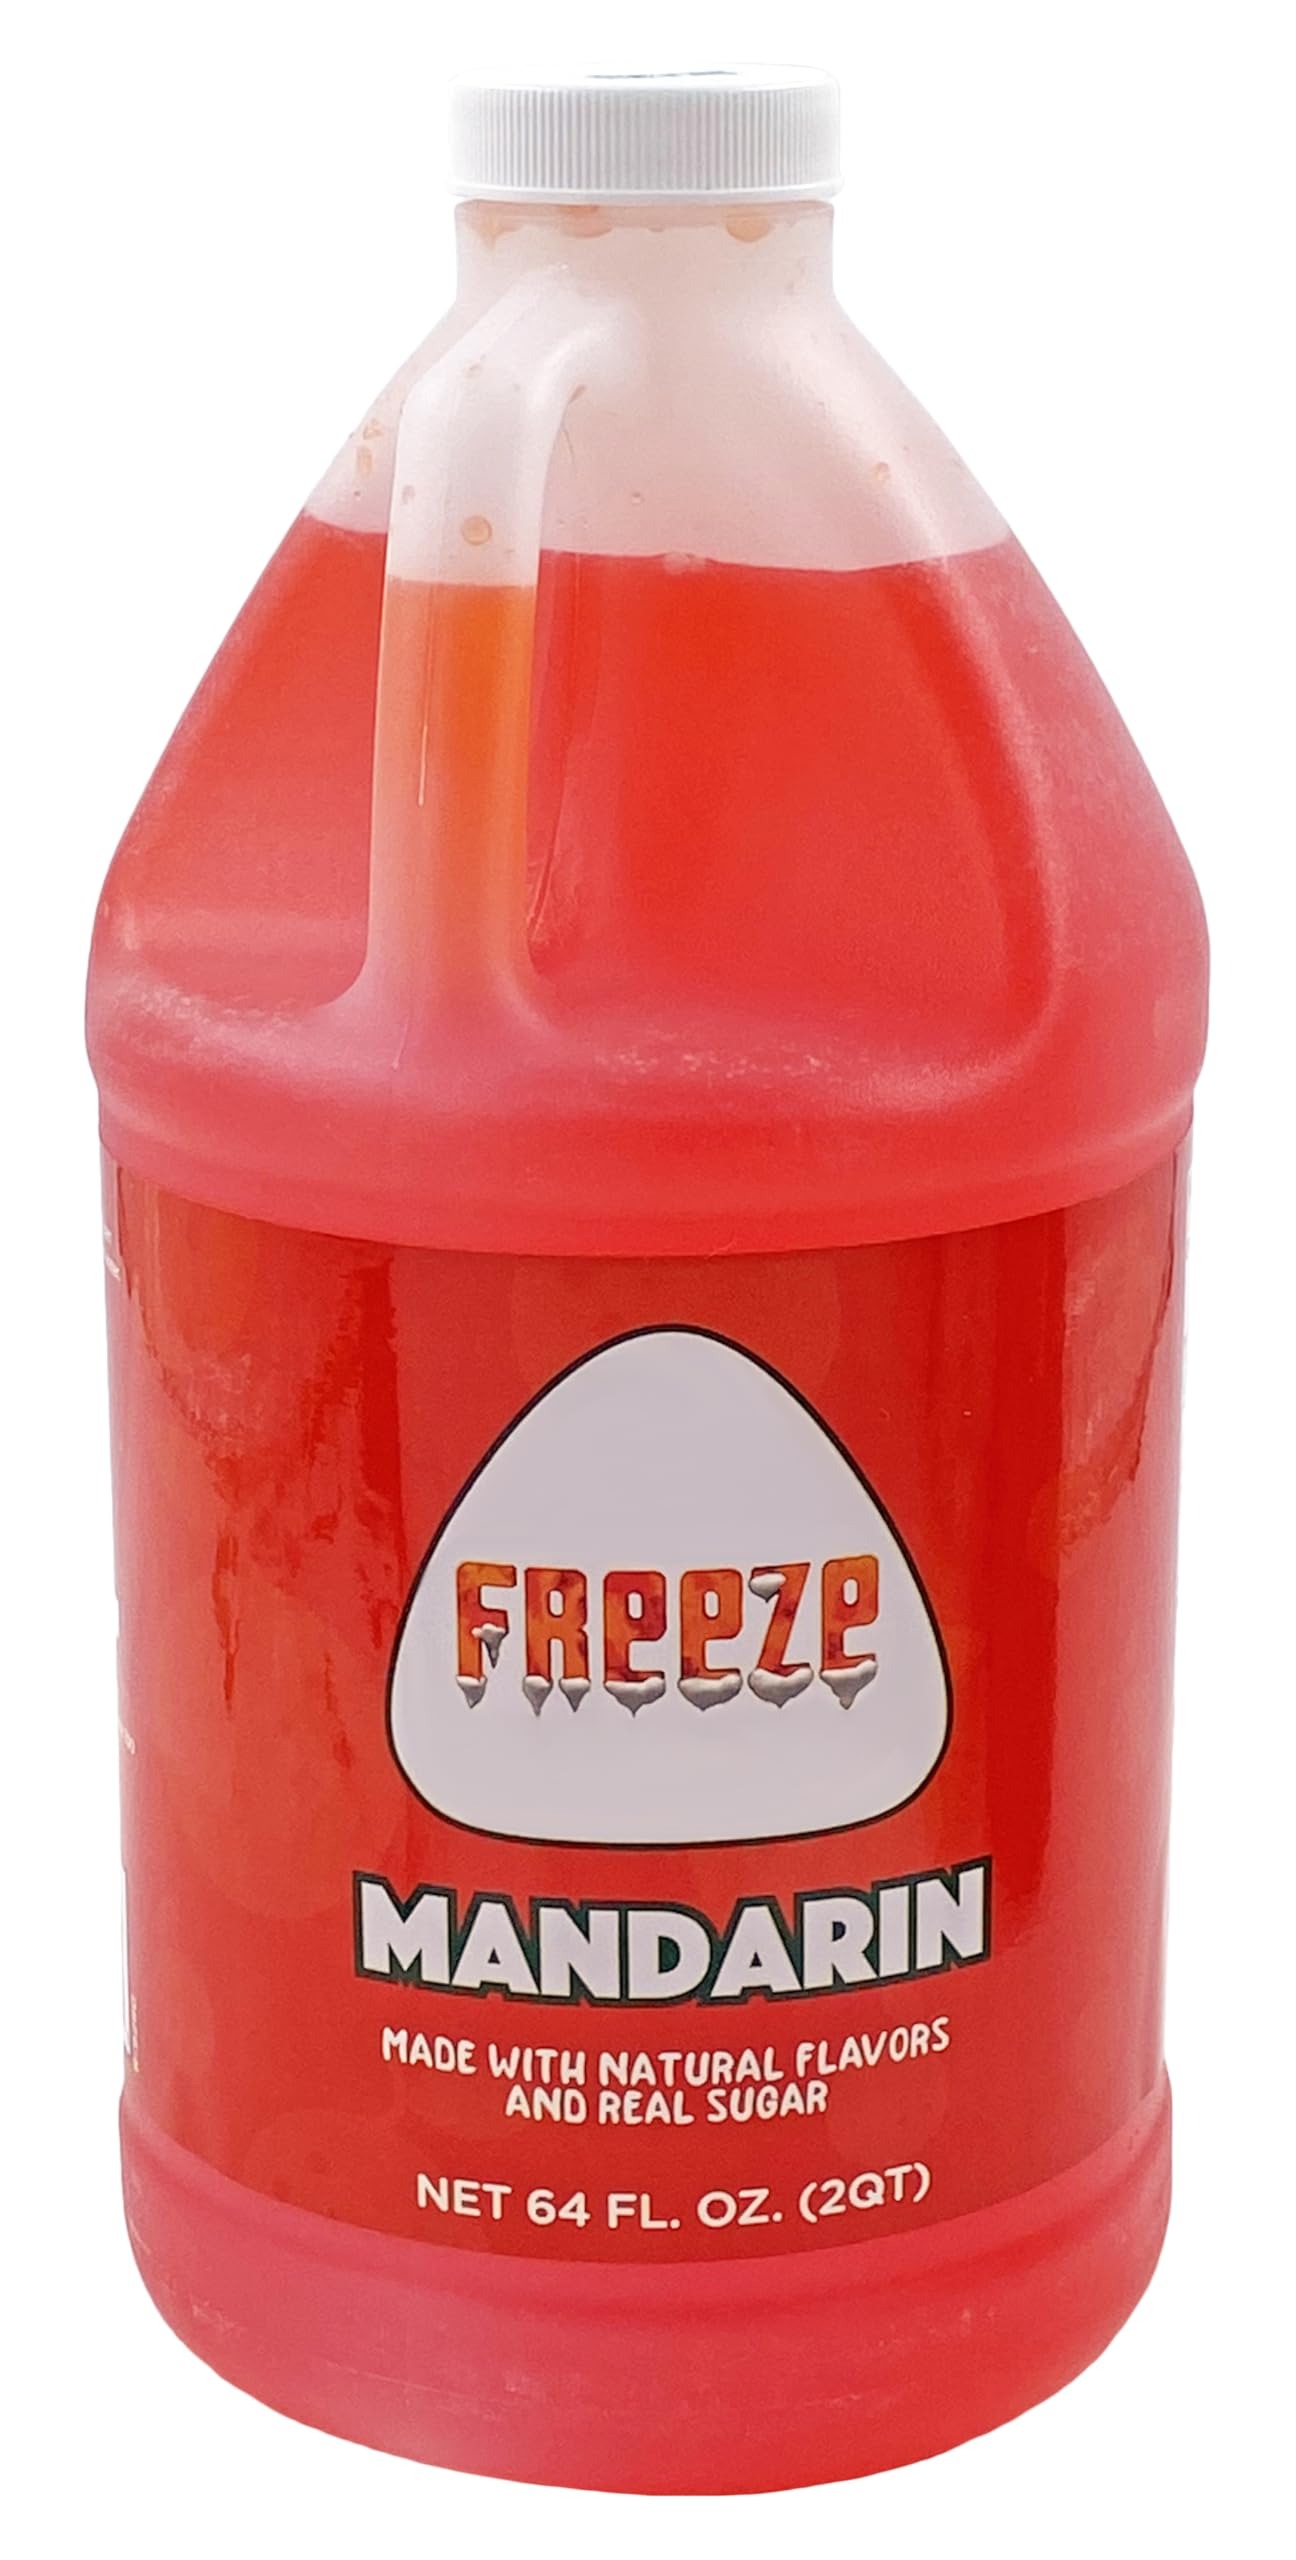
Item Name: Slushy Concentrate 64 fl oz. | Kosher & Made in America | 5:1 Mix | (Mandarin)
Bullet Point 1: Simply combine 1 part concentrate and 5 parts water or use in non-carbonated granita or slushy machine
Bullet Point 2: Kosher
Bullet Point 3: Made In America
Bullet Point 4: Perfect for creating flavorful tropical slushies, granitas, and cocktails
Bullet Point 5: Each container yields approximately (33) 12 oz. slushies
Product Description: Transport your friends and family with a tropical frozen treat with slushy 5:1 concentrate! This concentrate gives you an easy and convenient way to create mouthwatering slushies, granitas, or cocktails. These slushies will add a unique and fun offering to your menu. Featuring an eye-catching, bright orange color and bursting with juicy flavor that you are sure to love!
Value: 64.0
Unit: Fl Oz

Price: 27.44